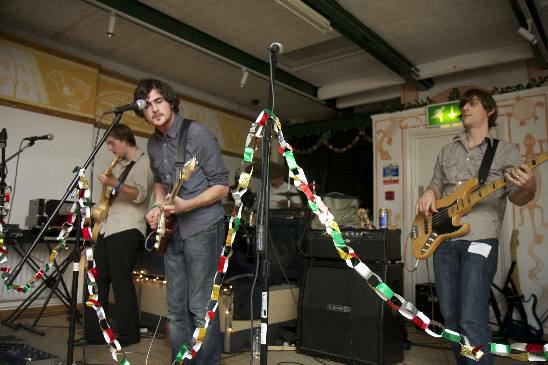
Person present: Yes